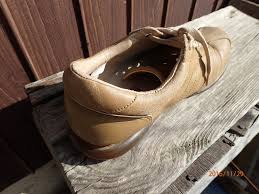
Waste category: shoes